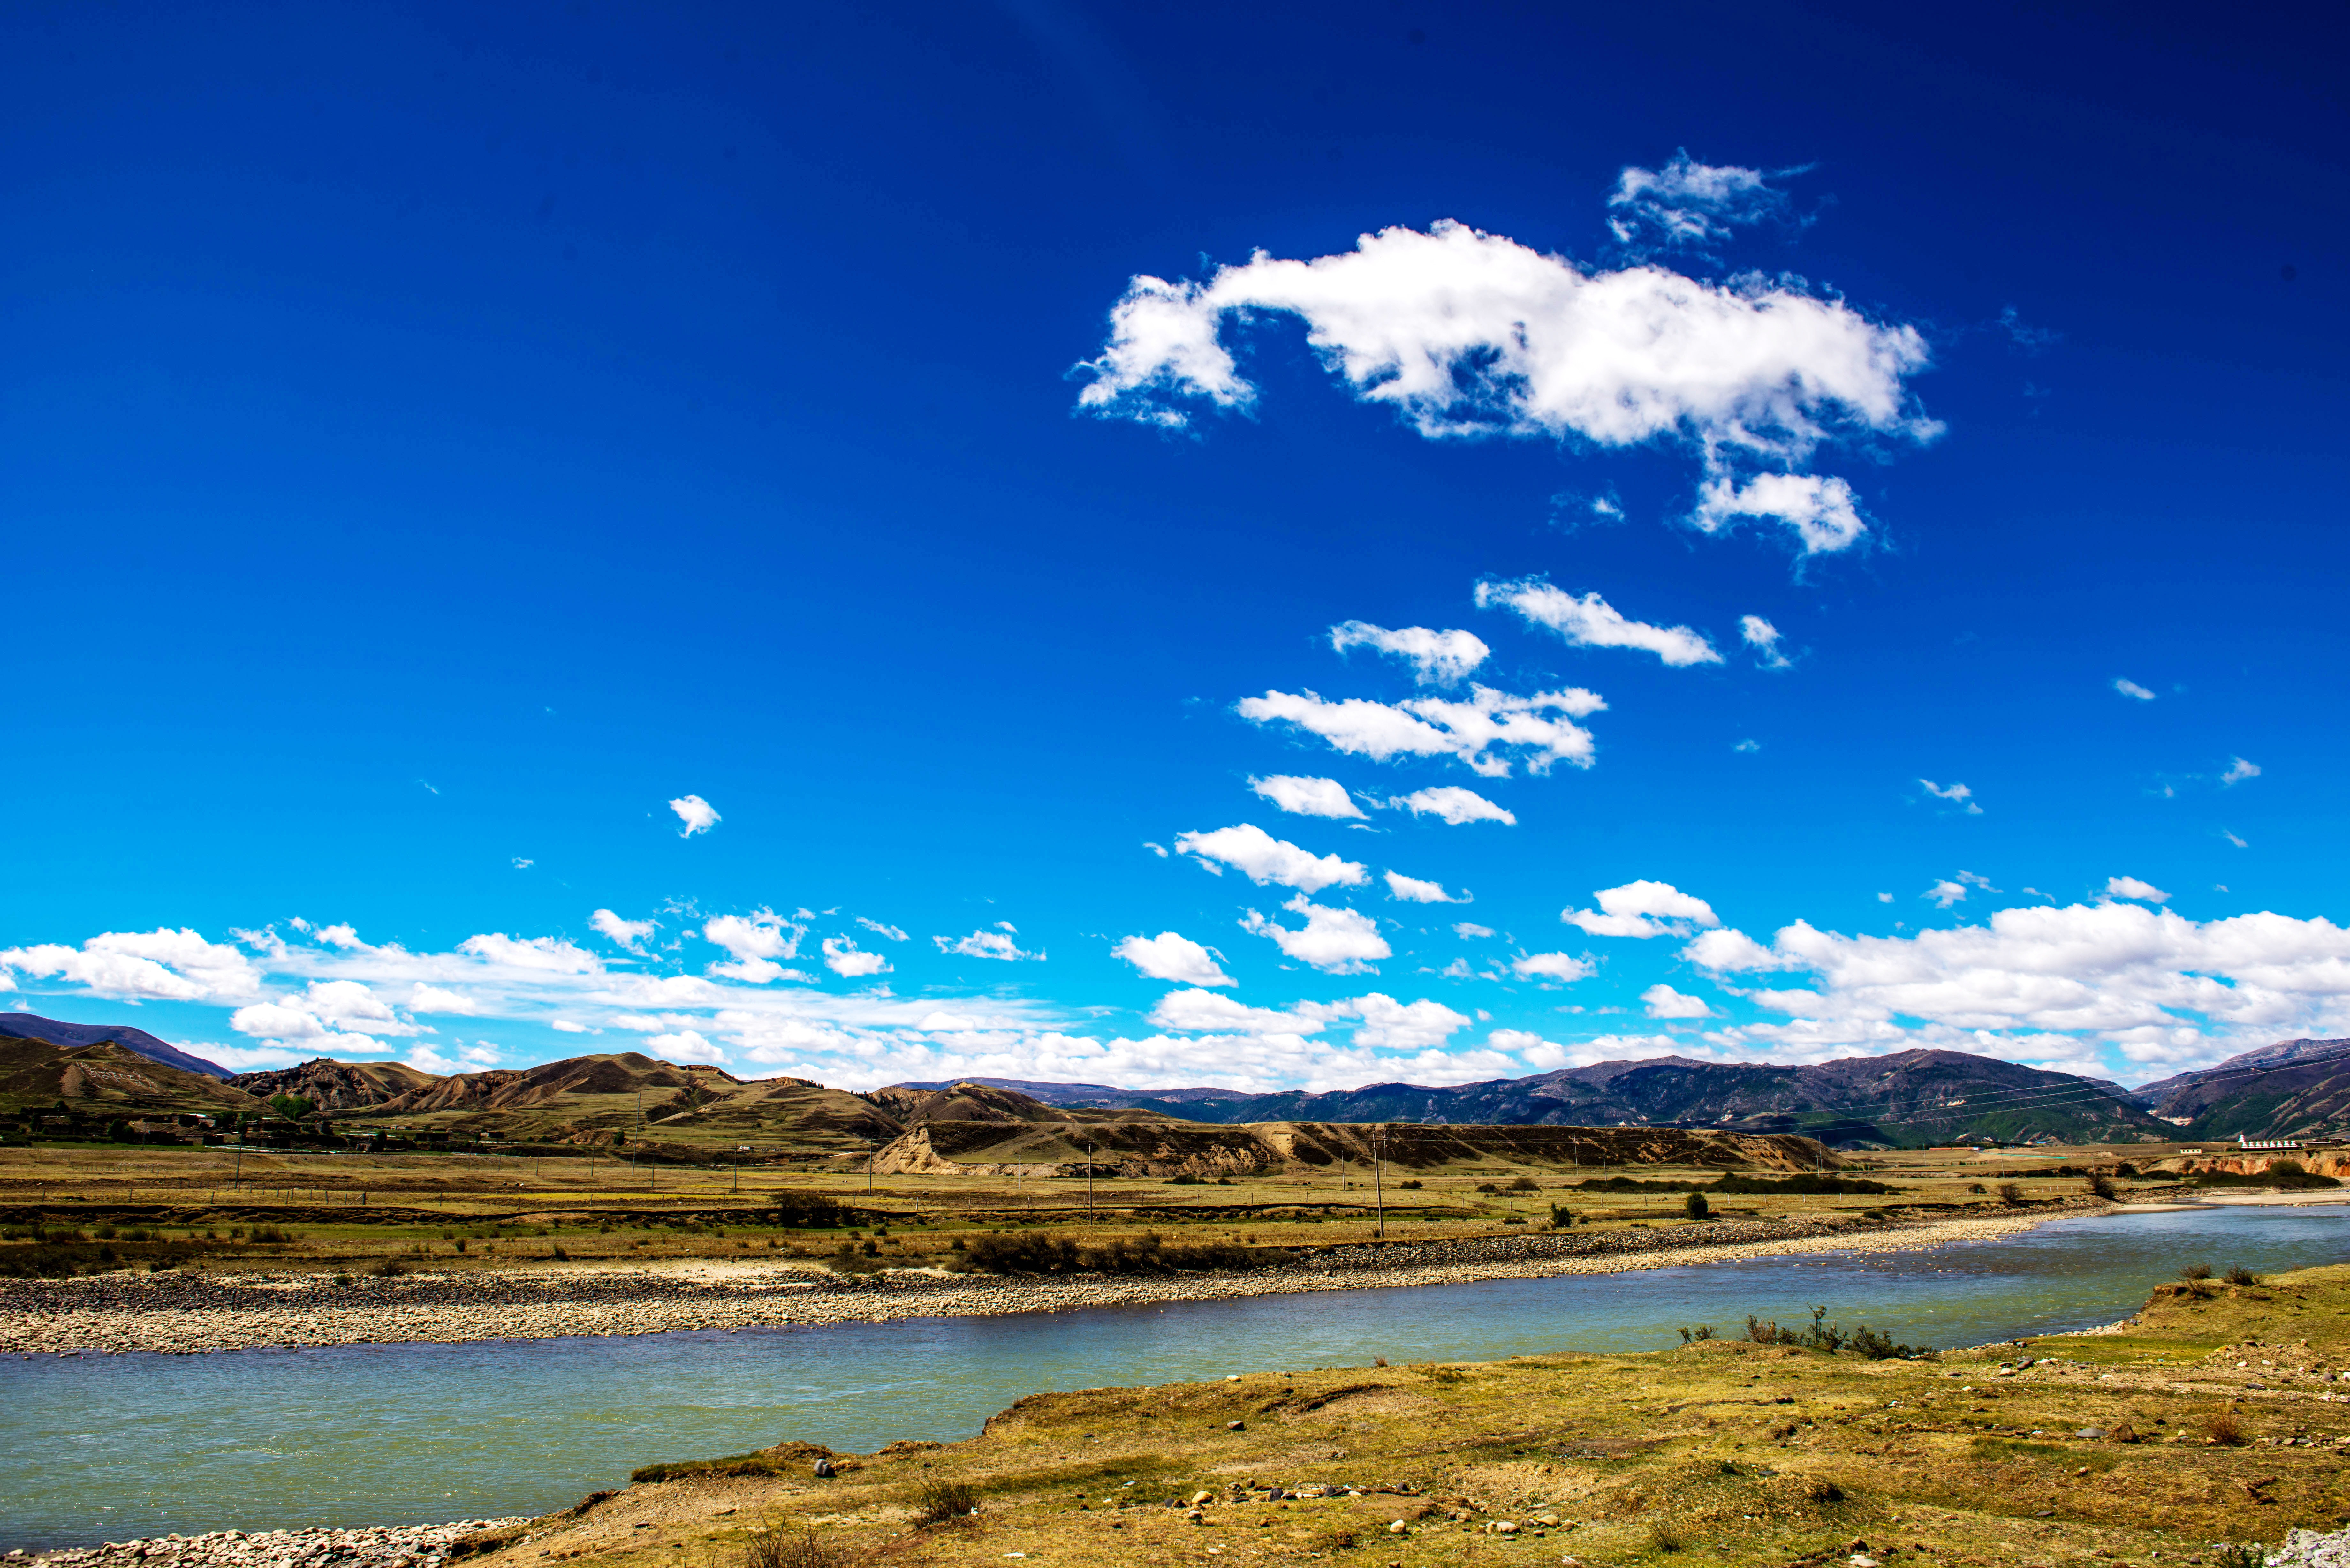
landscape, sea, coast, horizon, mountain, cloud, sky, photography, meadow, prairie, sunlight, hill, dawn, river, dusk, reflection, plain, tibet, grassland, plateau, loch, ecosystem, steppe, the scenery, meteorological phenomenon, natural environment, geographical feature